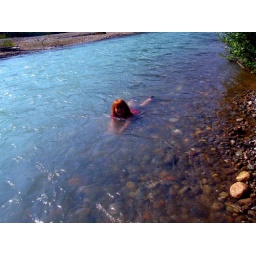
swimming in the river